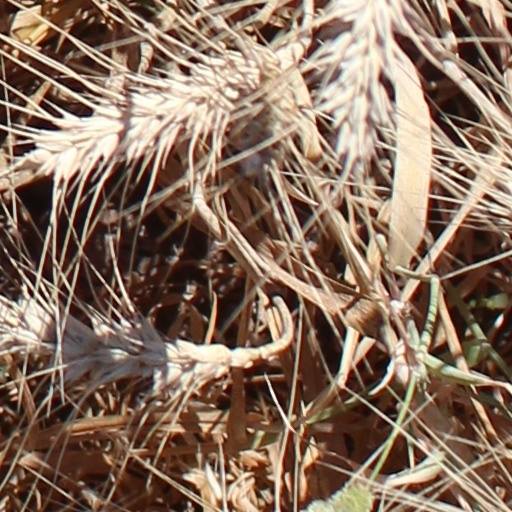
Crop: wheat